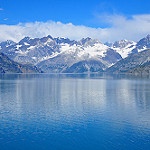
Label: glacier